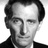
Emotion: sad